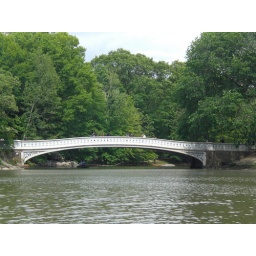
the bridge over the lake